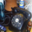
Label: telephone